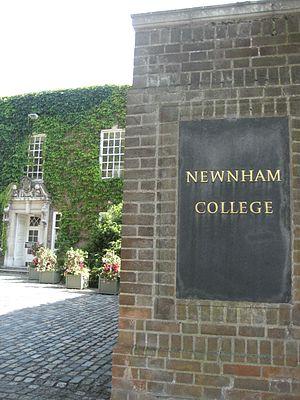
Newnham College est un collège pour femmes fondé en 1871 à Cambridge, pour accueillir les femmes qui suivaient les cours de l'université de Cambridge. Il est le deuxième collège féminin de la ville, après Girton College fondé en 1869. Il est l'un des 31 collèges constitutifs de l'université.